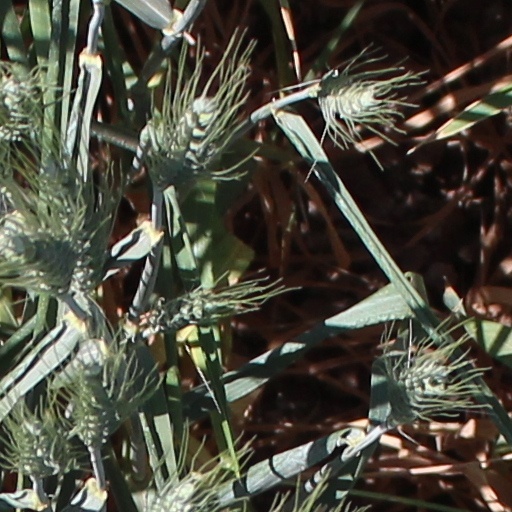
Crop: wheat